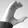
ASL letter: C